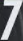
Number: 7